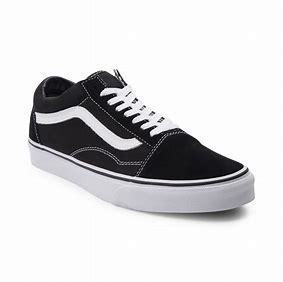
Brand: Vans
Model: Old Skool Skate